Ignaz Friedman

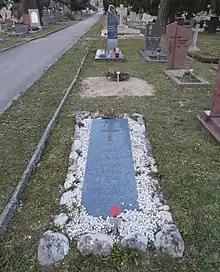
Friedman's grave at the cemetery of Petit-Saconnex in Geneva, Switzerland.

Friedman lived in Berlin until 1914 and settled in Copenhagen in 1920.